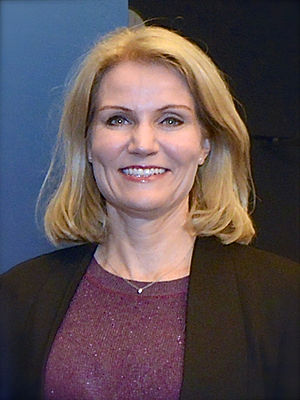
Danske statsministre / Liste / Efter enevælden (1848 og frem)
Dette er en liste over danske statsministre og de tilsvarende embeder; konseilspræsidenter, premierministre og storkanslere. Danmarks nuværende statsminister er Mette Frederiksen, der er medlem af partiet Socialdemokratiet. Mette Frederiksen blev statsminister 27. juni 2019.